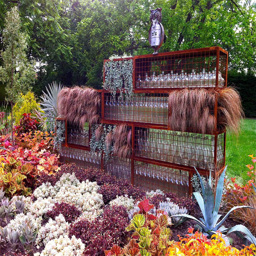
the green wall is composed of plants and reclaimed glass bottles .